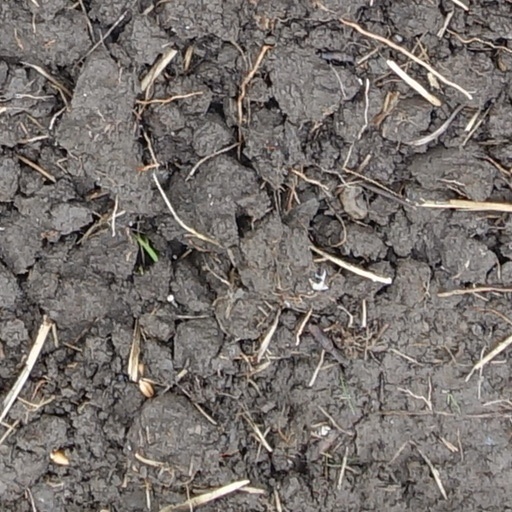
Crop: wheat